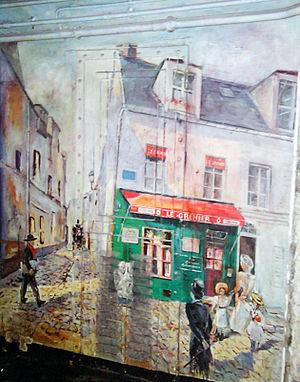
Métro, Paris - Denfert-Rochereau